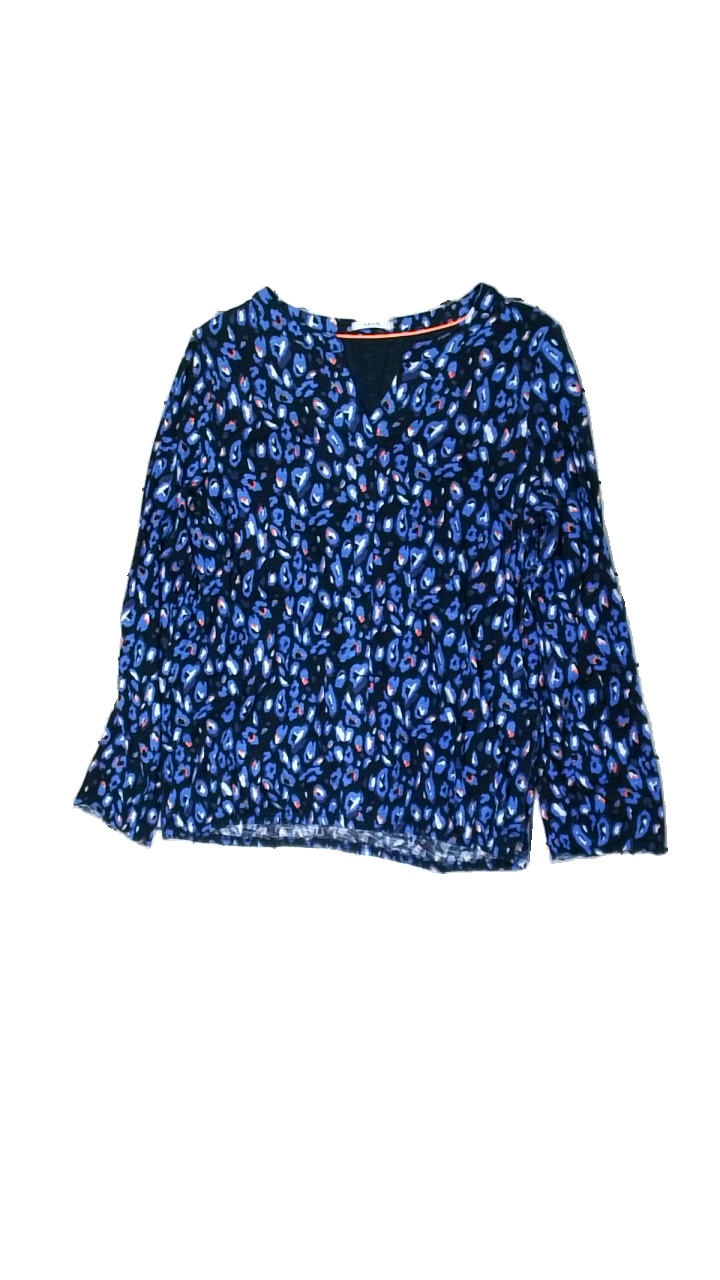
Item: Top (Ladies)
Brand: Cecil
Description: leopardmönstrad långärmad tröja, lite luddig
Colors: Blue, White, Orange
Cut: Regular
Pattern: Animal print
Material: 65% cotton 35% viscose
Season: All
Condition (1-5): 4
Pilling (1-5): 5
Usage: Reuse
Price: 50-100